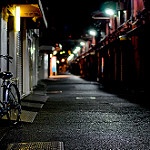
Scene: Outdoor